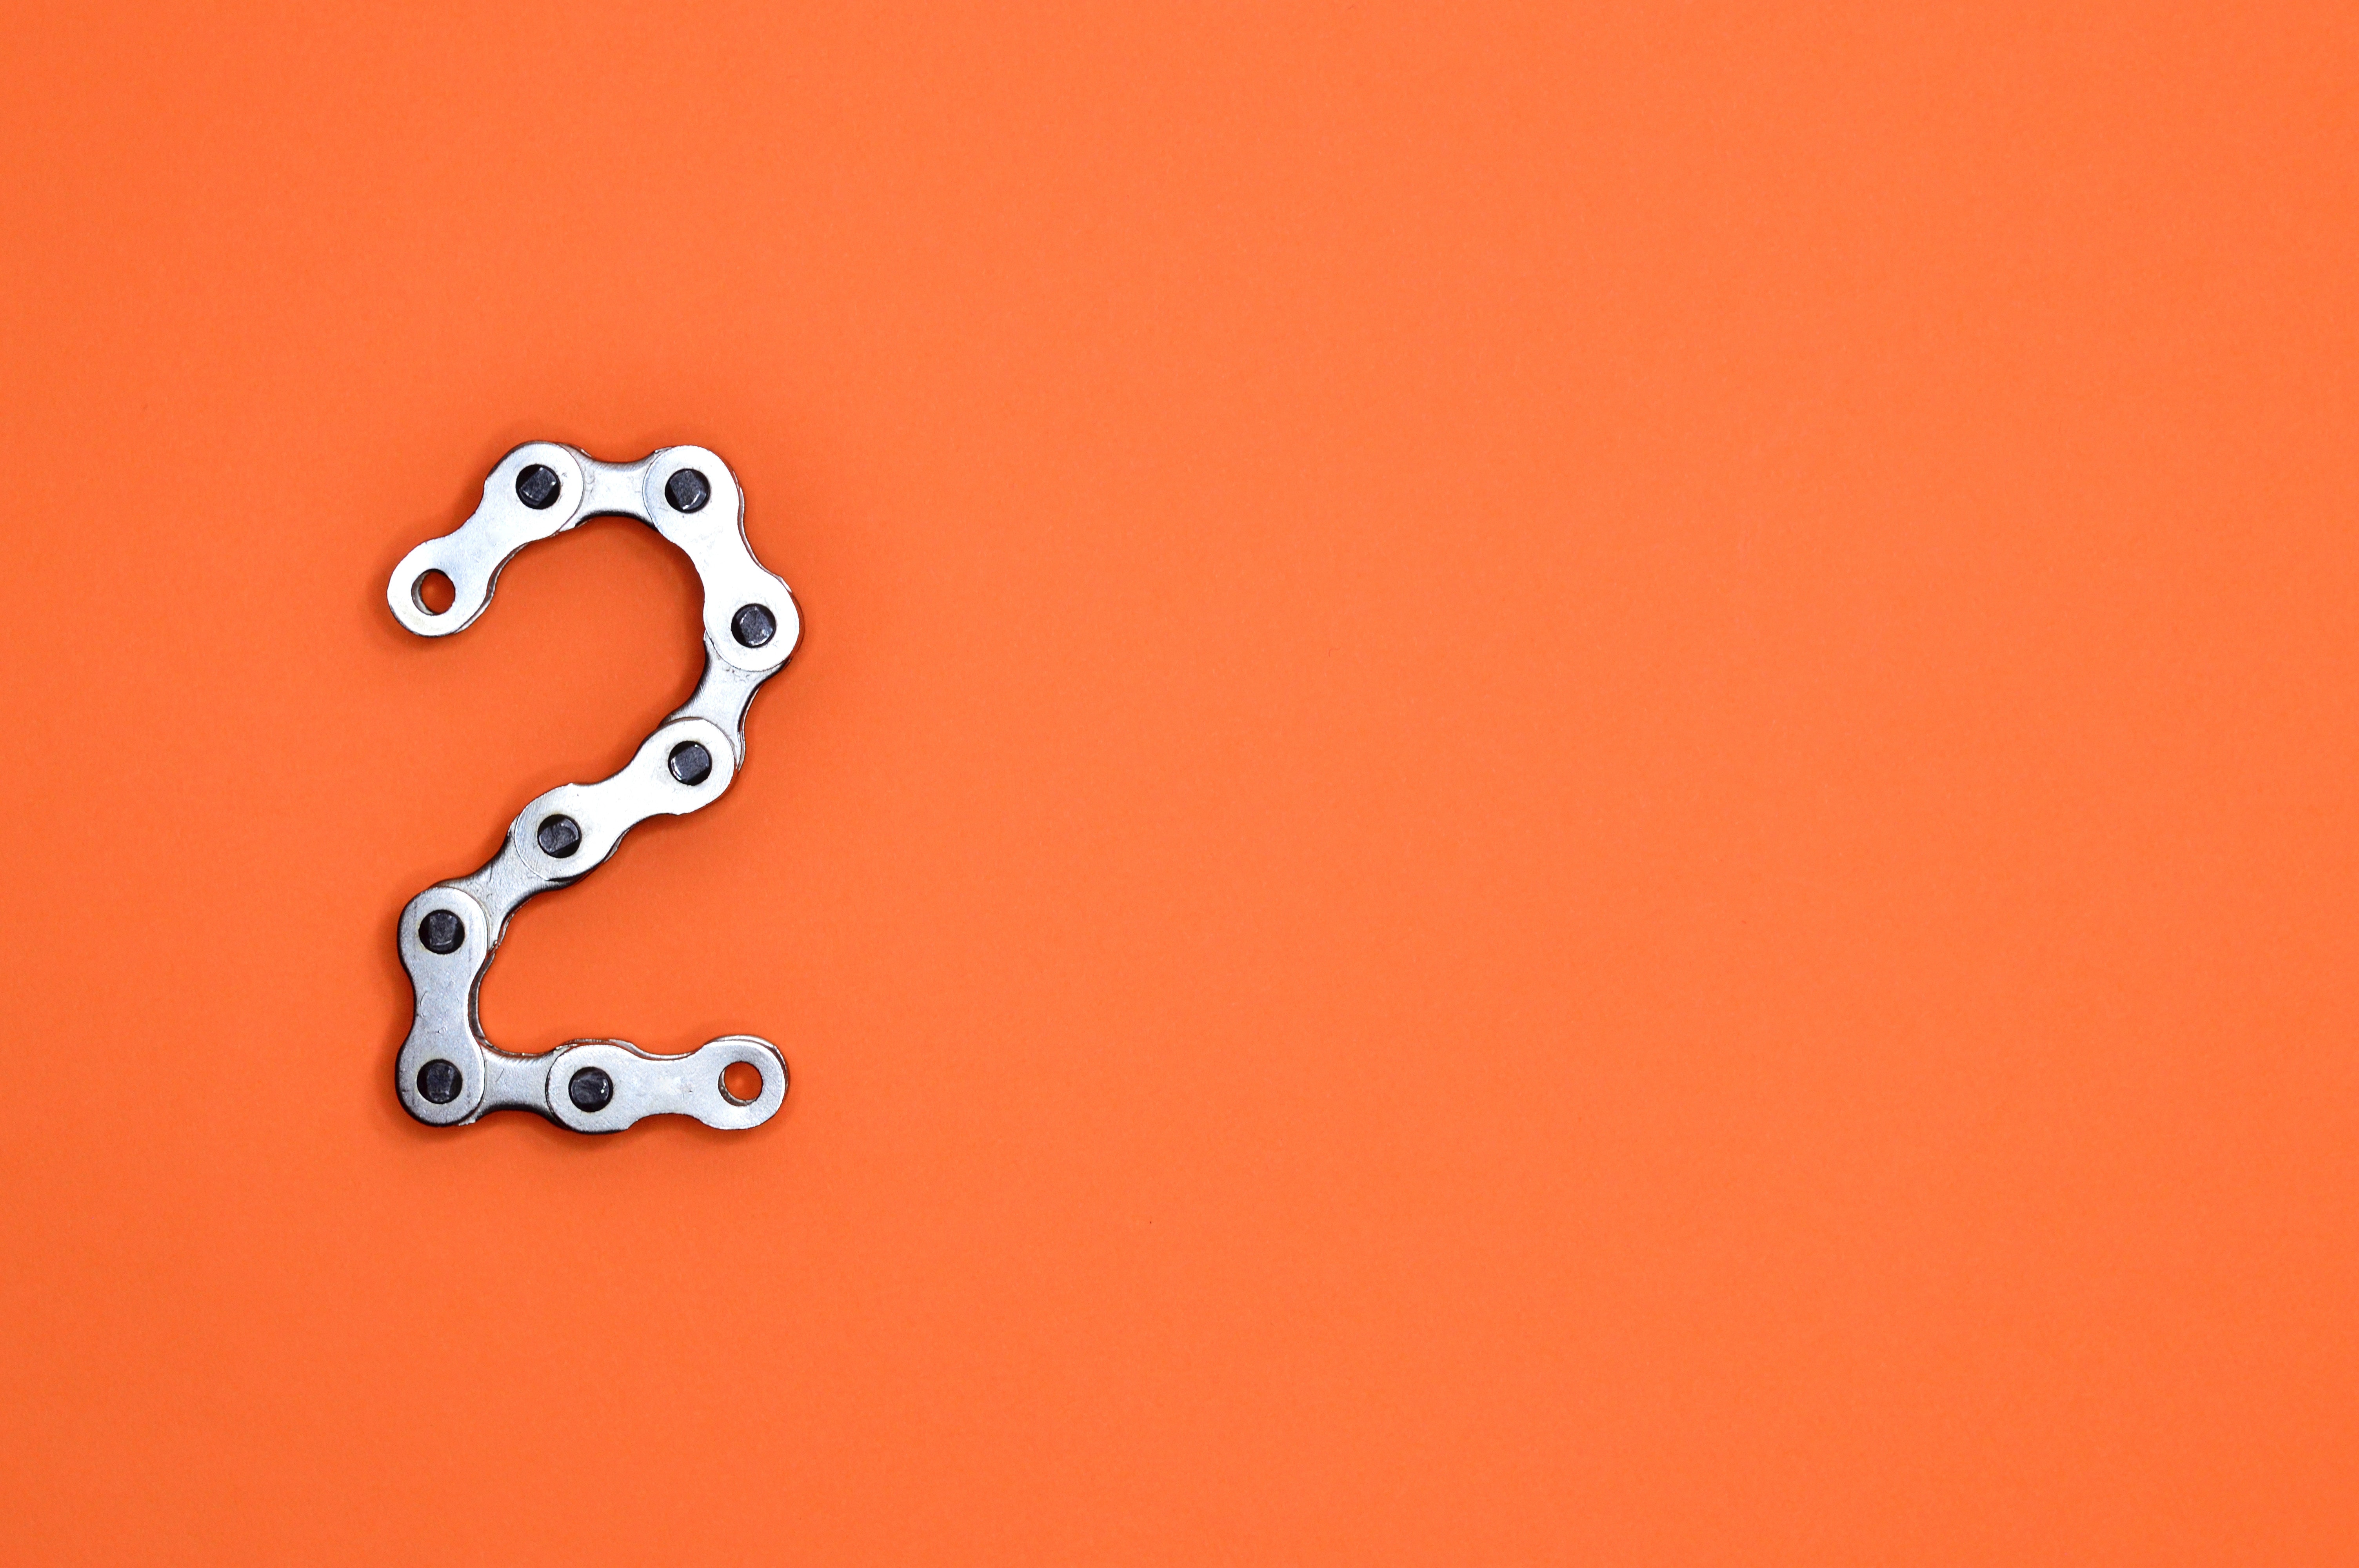
text, orange, font, symbol, illustration, graphics, art